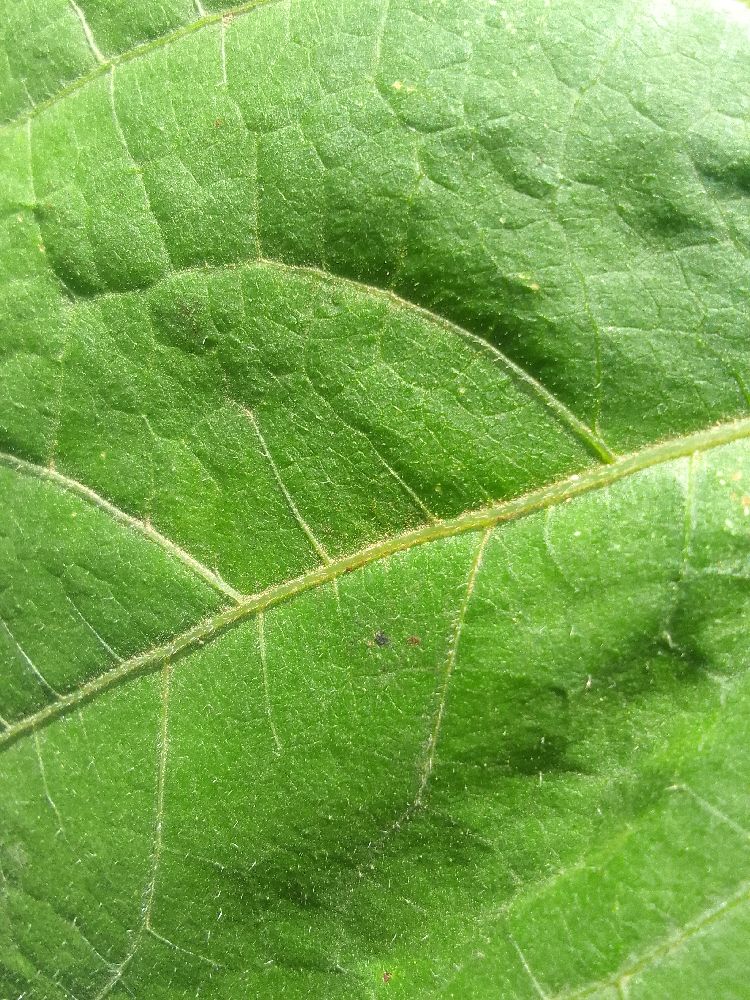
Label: healthy